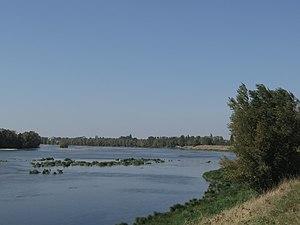
Bou est une commune française située dans le département du Loiret en région Centre-Val de Loire. Elle est située dans le périmètre de la région naturelle du Val de Loire inscrit au patrimoine mondial de l'UNESCO.